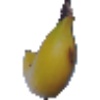
Label: Banana 1